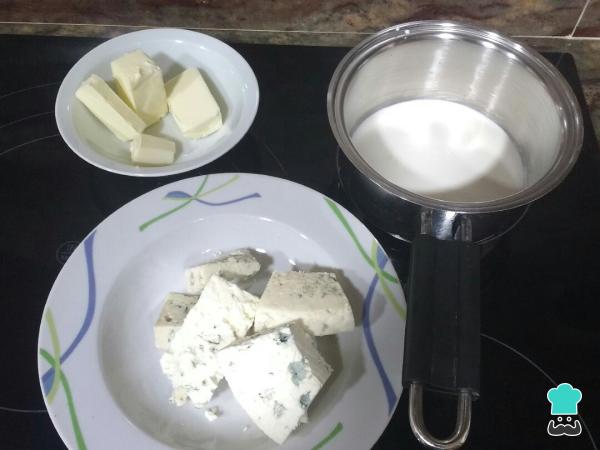
Pon la nata líquida en un cazo hasta que empiece a hervir.